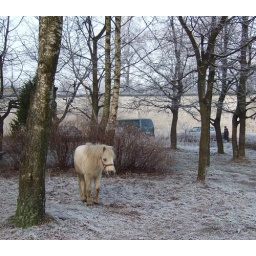
We saw this pony staying near our house today.